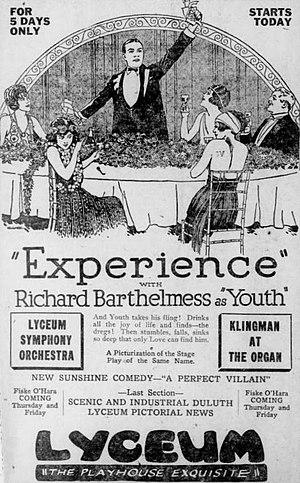
Experience est un film américain réalisé par George Fitzmaurice, produit par Famous Players-Lasky et distribué par Paramount Pictures. Il est sorti en 1921.